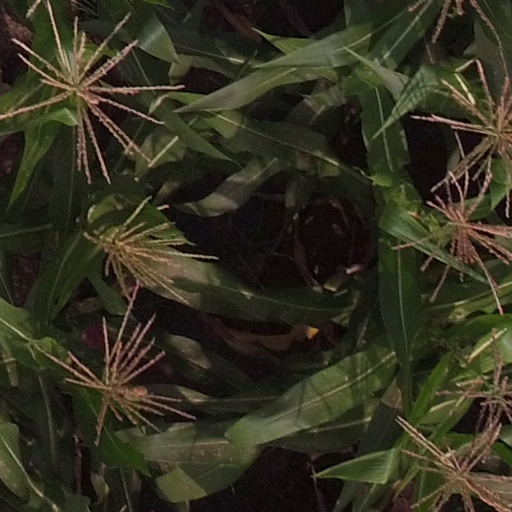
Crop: maize; corn